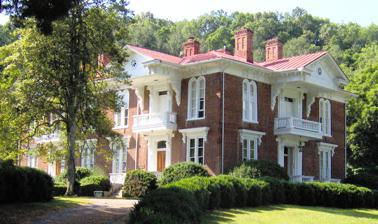
Building: Butler House (Mountain City, Tennessee)
Country: United States of America
Year built: 1871
Historic house in Tennessee, United States United States historic place Butler House U.S. National Register of Historic Places The Butler House in 2009 Location 309 North Church Street, Mountain City, Tennessee Coordinates 36°28′19″N 81°48′7″W / 36.47194°N 81.80194°W / 36.47194; -81.80194 ( Butler House ) Area 5 acres (2.0 ha) Built 1871 Architectural style Italianate NRHP reference No. 73001798 Added to NRHP April 11, 1973 The Butler House is a historic mansion in Mountain City, Tennessee , United States. It was built for Congressman Roderick R. Butler circa 1871, and designed in the Italianate architectural style . It has been listed on the National Register of Historic Places since April 11, 1973. References